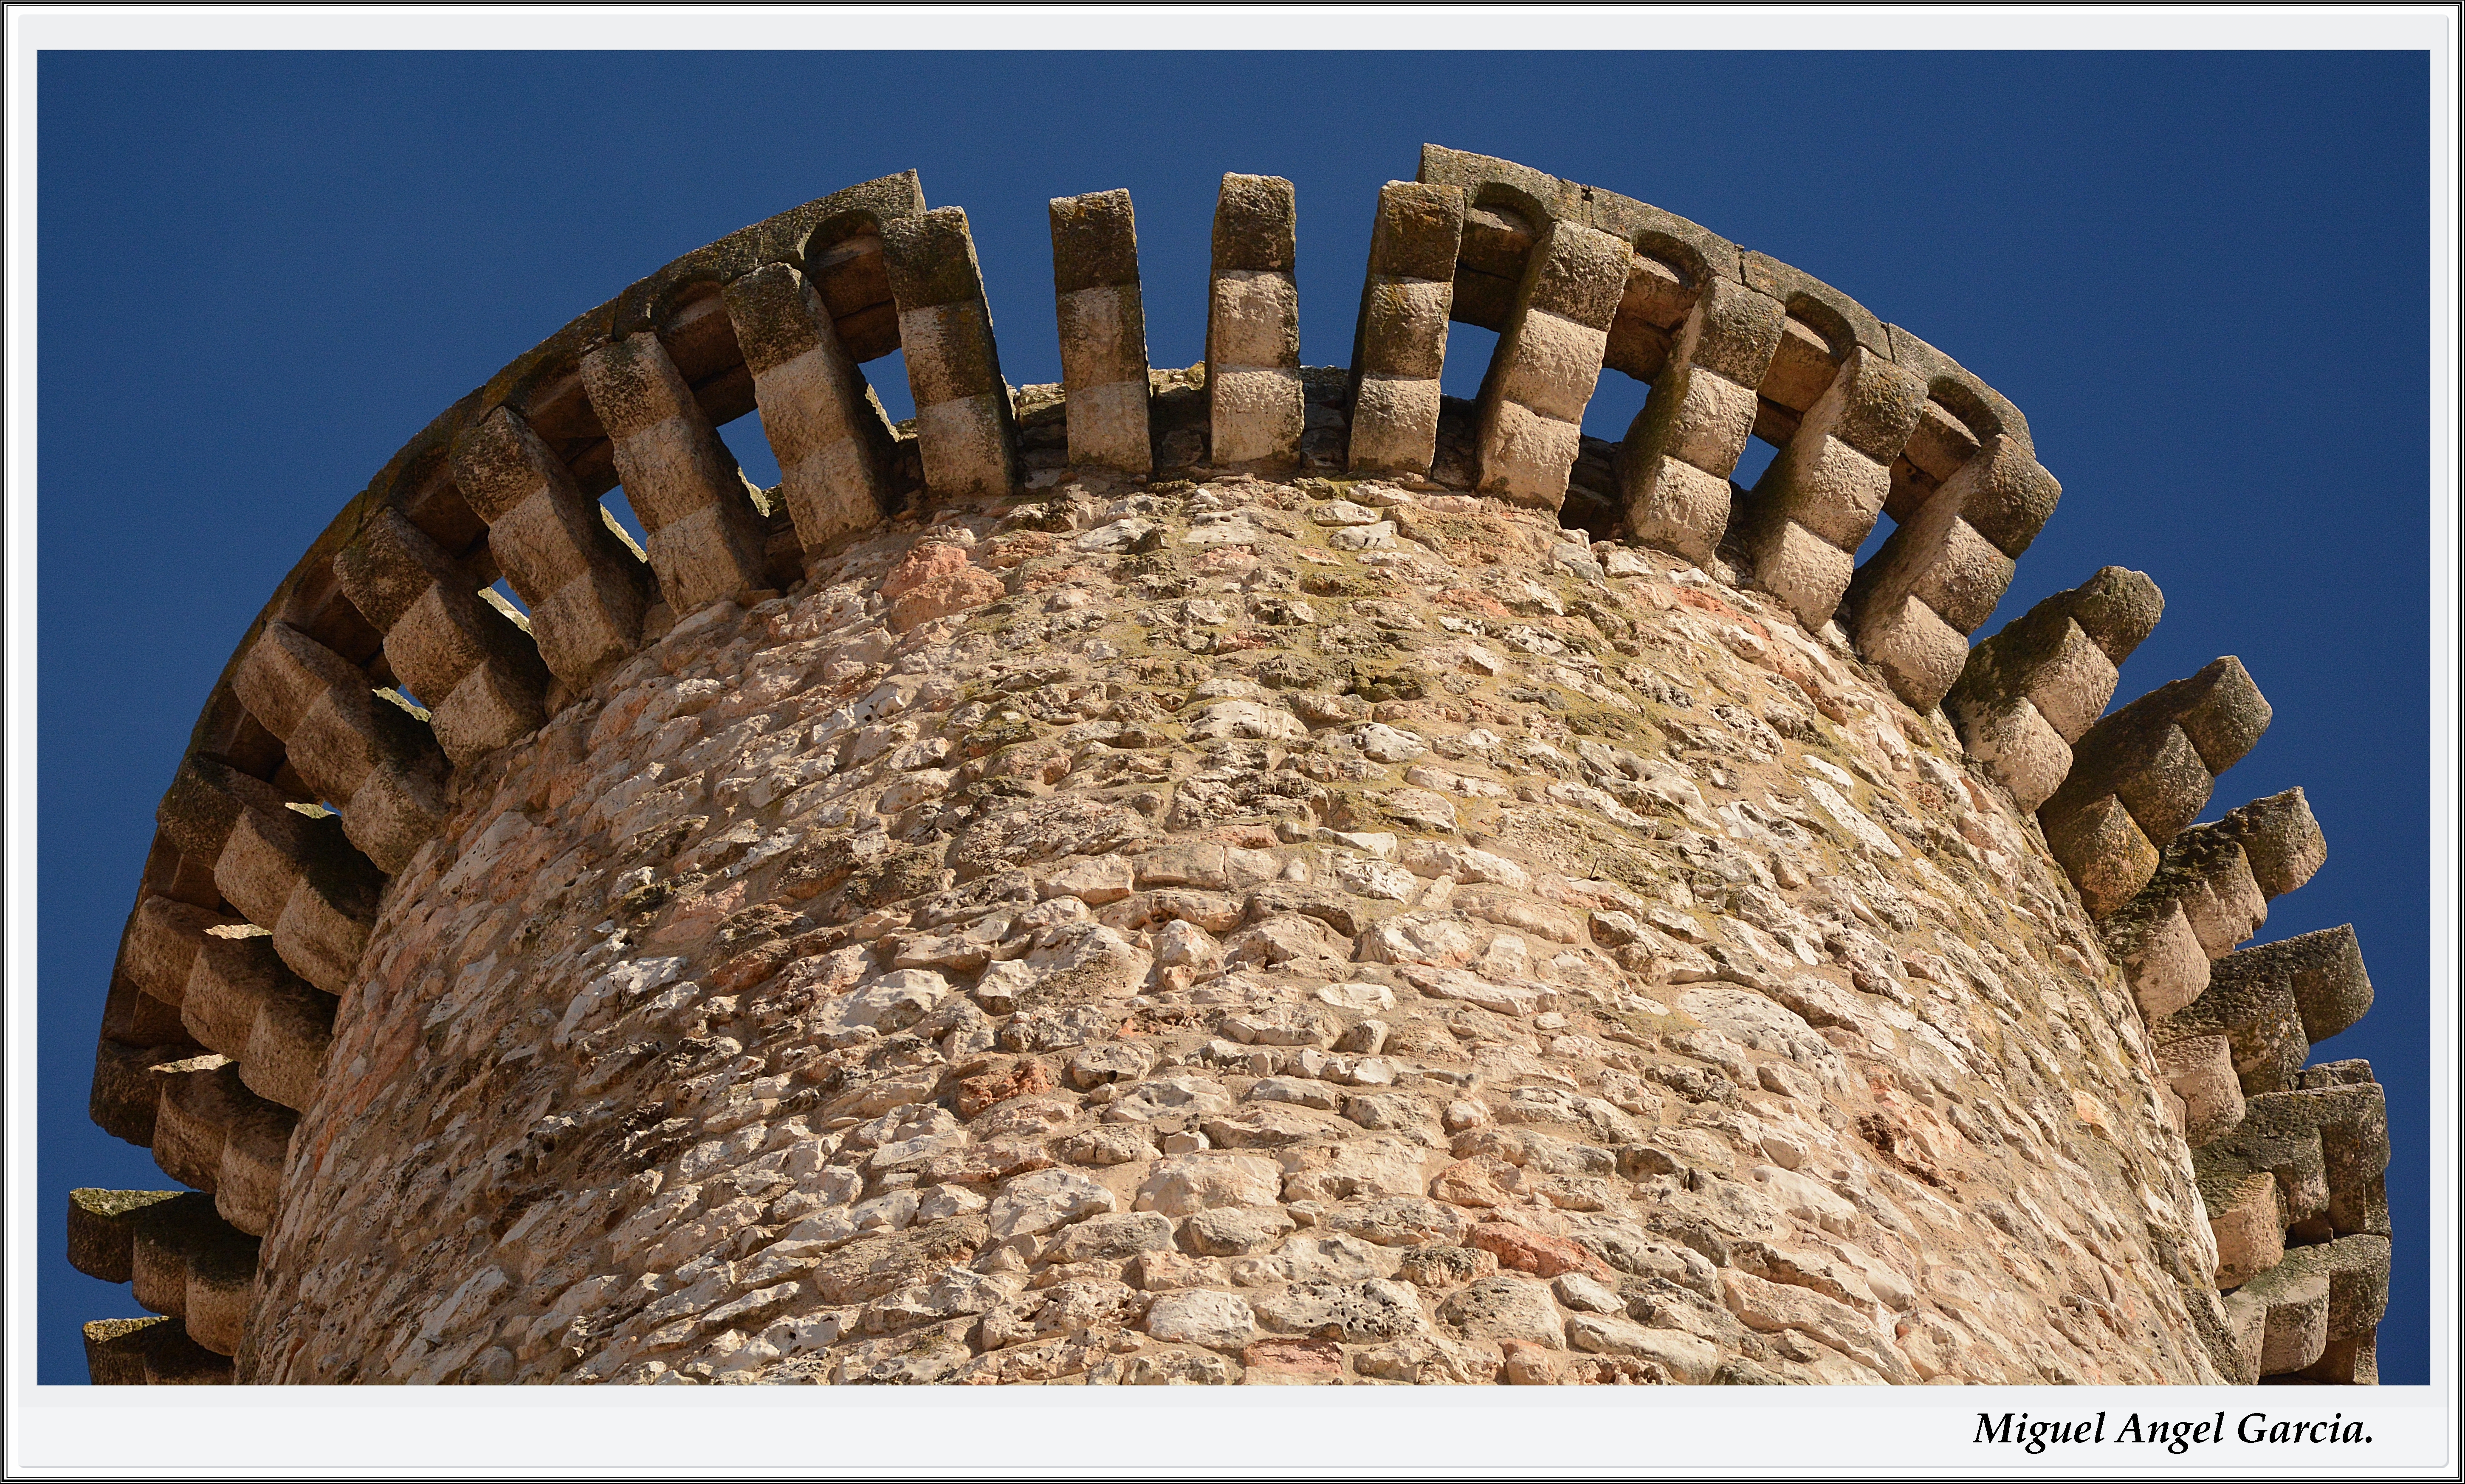
wood, guadalajara